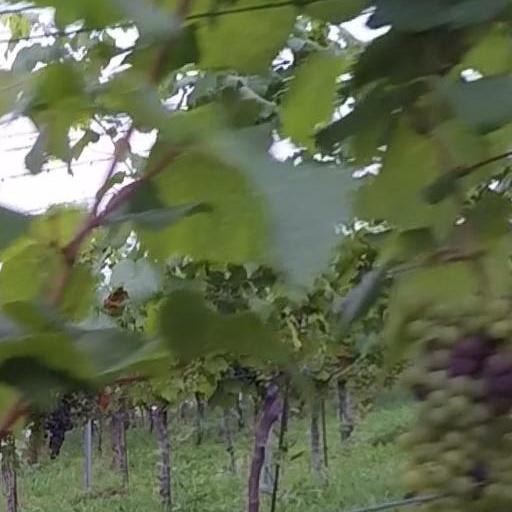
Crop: grape